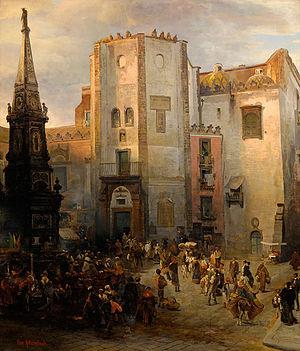
La piazza San Domenico est une des places importantes du centre historique de Naples.